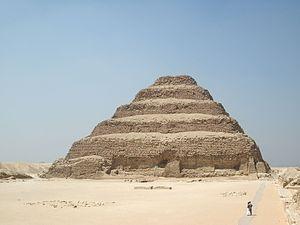
pyramide à degré de Djéser
Djéser est le premier roi de la IIIᵉ dynastie et est également considéré comme le fondateur de l'Ancien Empire. Il succède à son père Khâsekhemoui et précède le roi Sanakht. Le roi, dont le nom de Djéser ne lui est pas contemporain, avait pour nom d'Horus Netjerikhet et fut le commanditaire de la première construction en pierre de grande taille : la Pyramide à degrés de Saqqarah.